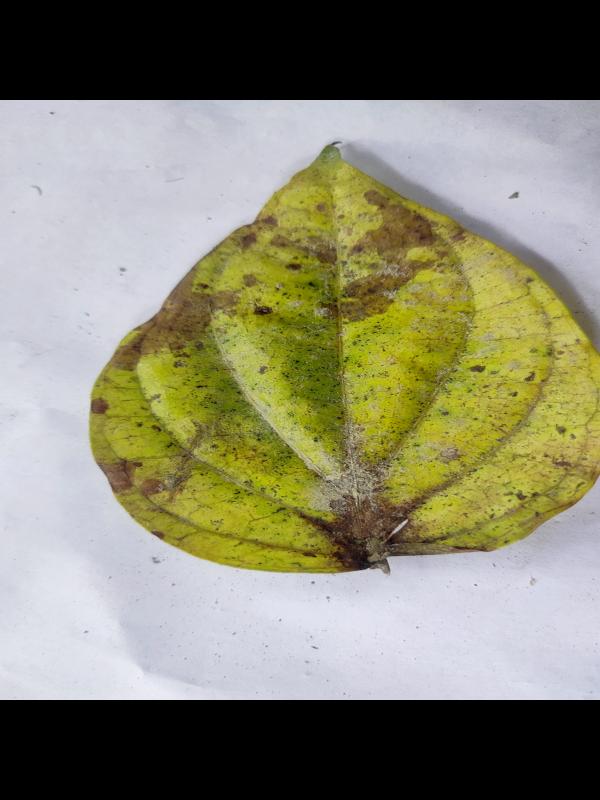
Label: Dried_Leaf